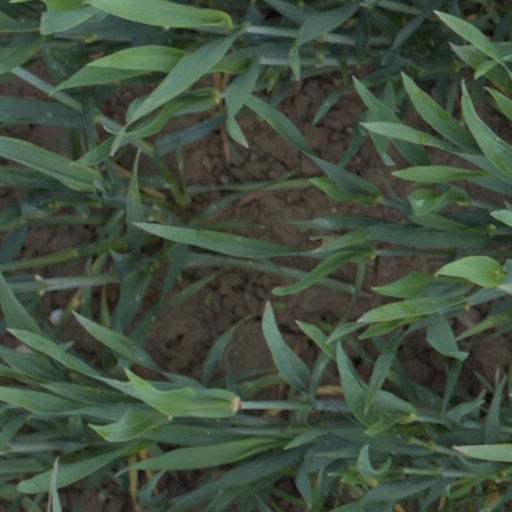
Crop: wheat